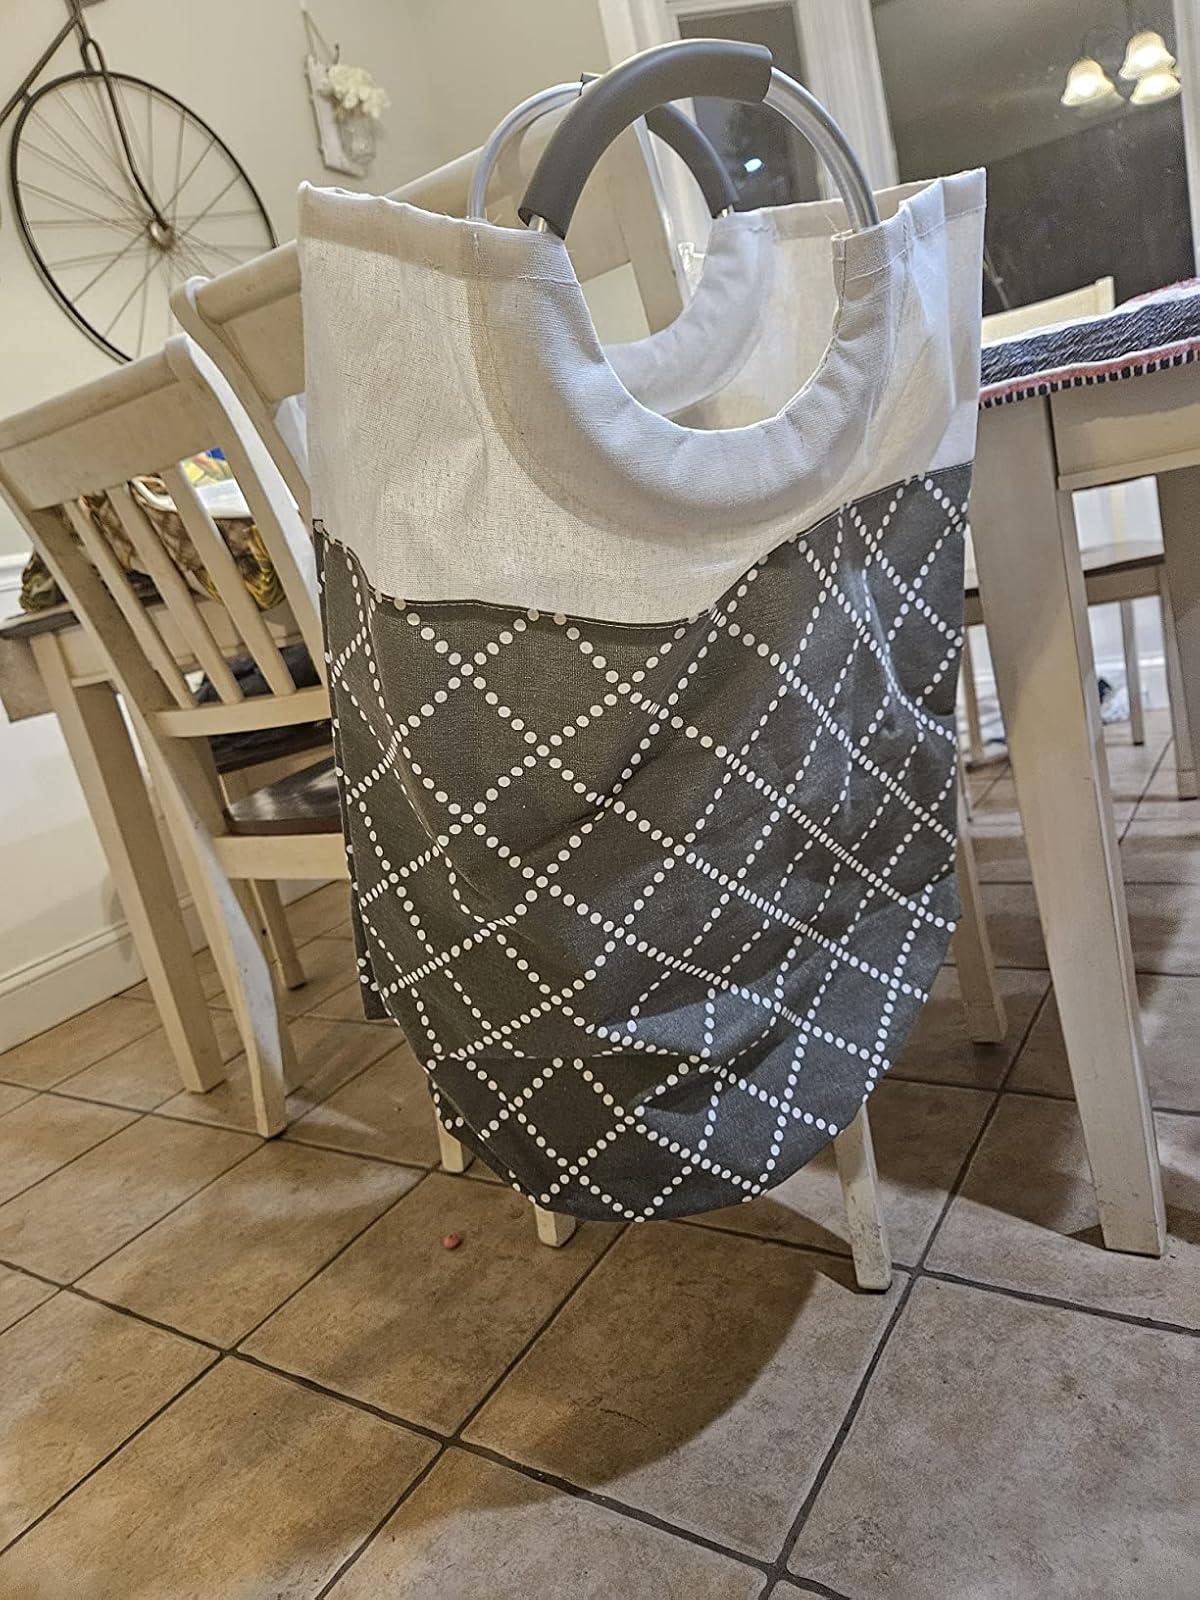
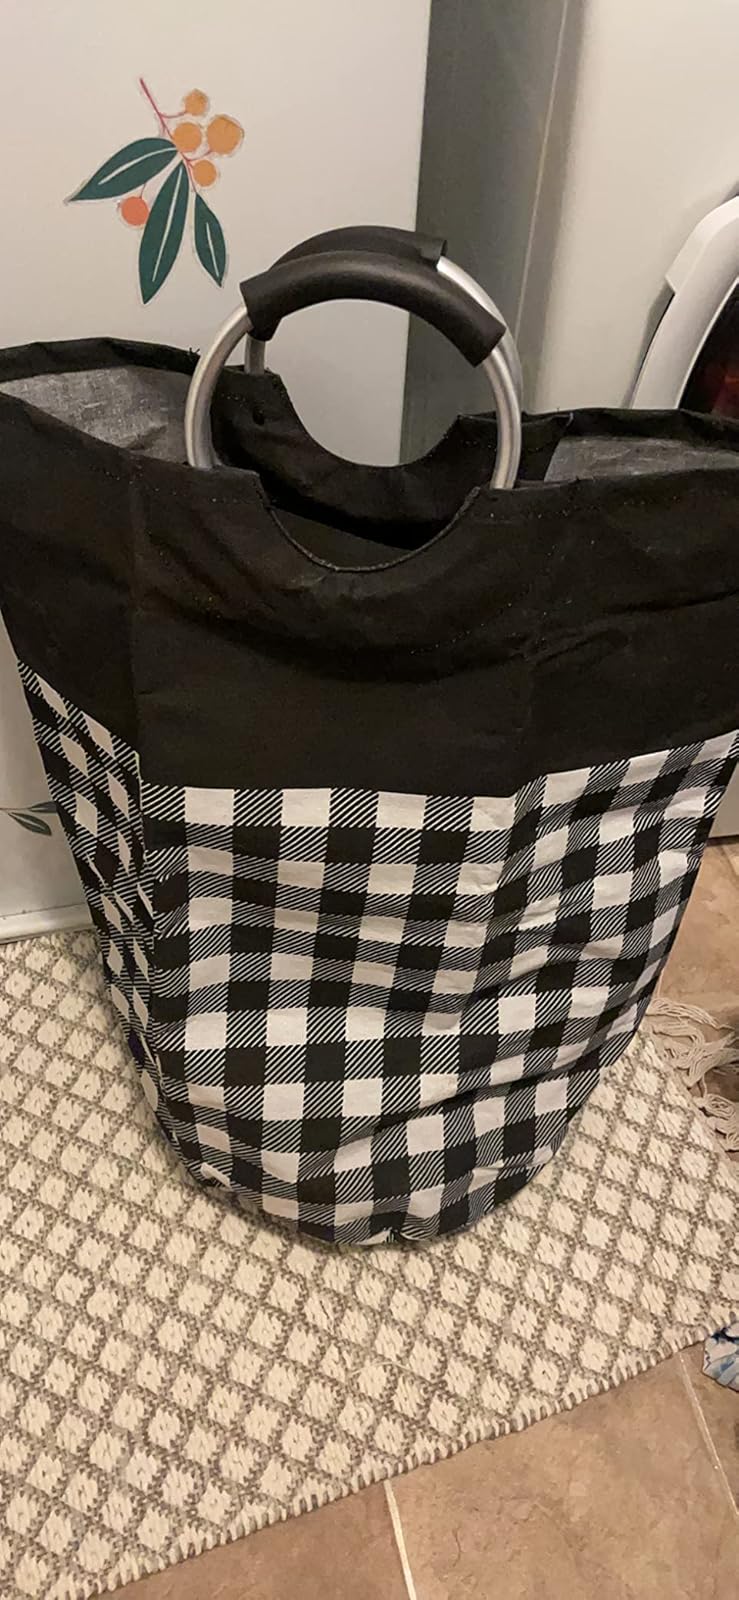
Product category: items_hamper
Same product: no